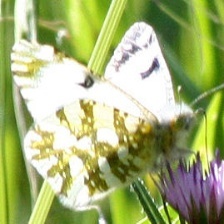
Species: LARGE MARBLE
Butterfly family (ImageNet category): cabbage_butterfly